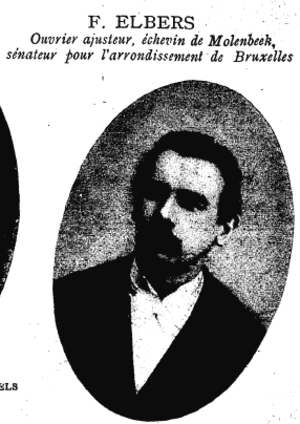
Portrait photographié de Ferdinand Elbers (1862-1943), ouvrier ajusteur, échevin de Molenbeek, sénateur pour l'arrondissement de Bruxelles
Ferdinand Elbers, né le 24 décembre 1862 à Gand et mort le 8 août 1943 à Molenbeek-Saint-Jean, était un ouvrier ajusteur, un syndicaliste et un homme politique flamand. En 1896, Elbers devint conseiller communal de Molenbeek, commune dont il fut échevin de 1900 à 1912 et de nouveau à partir de 1926.